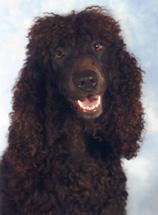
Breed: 219-n000066-Irish_water_spaniel